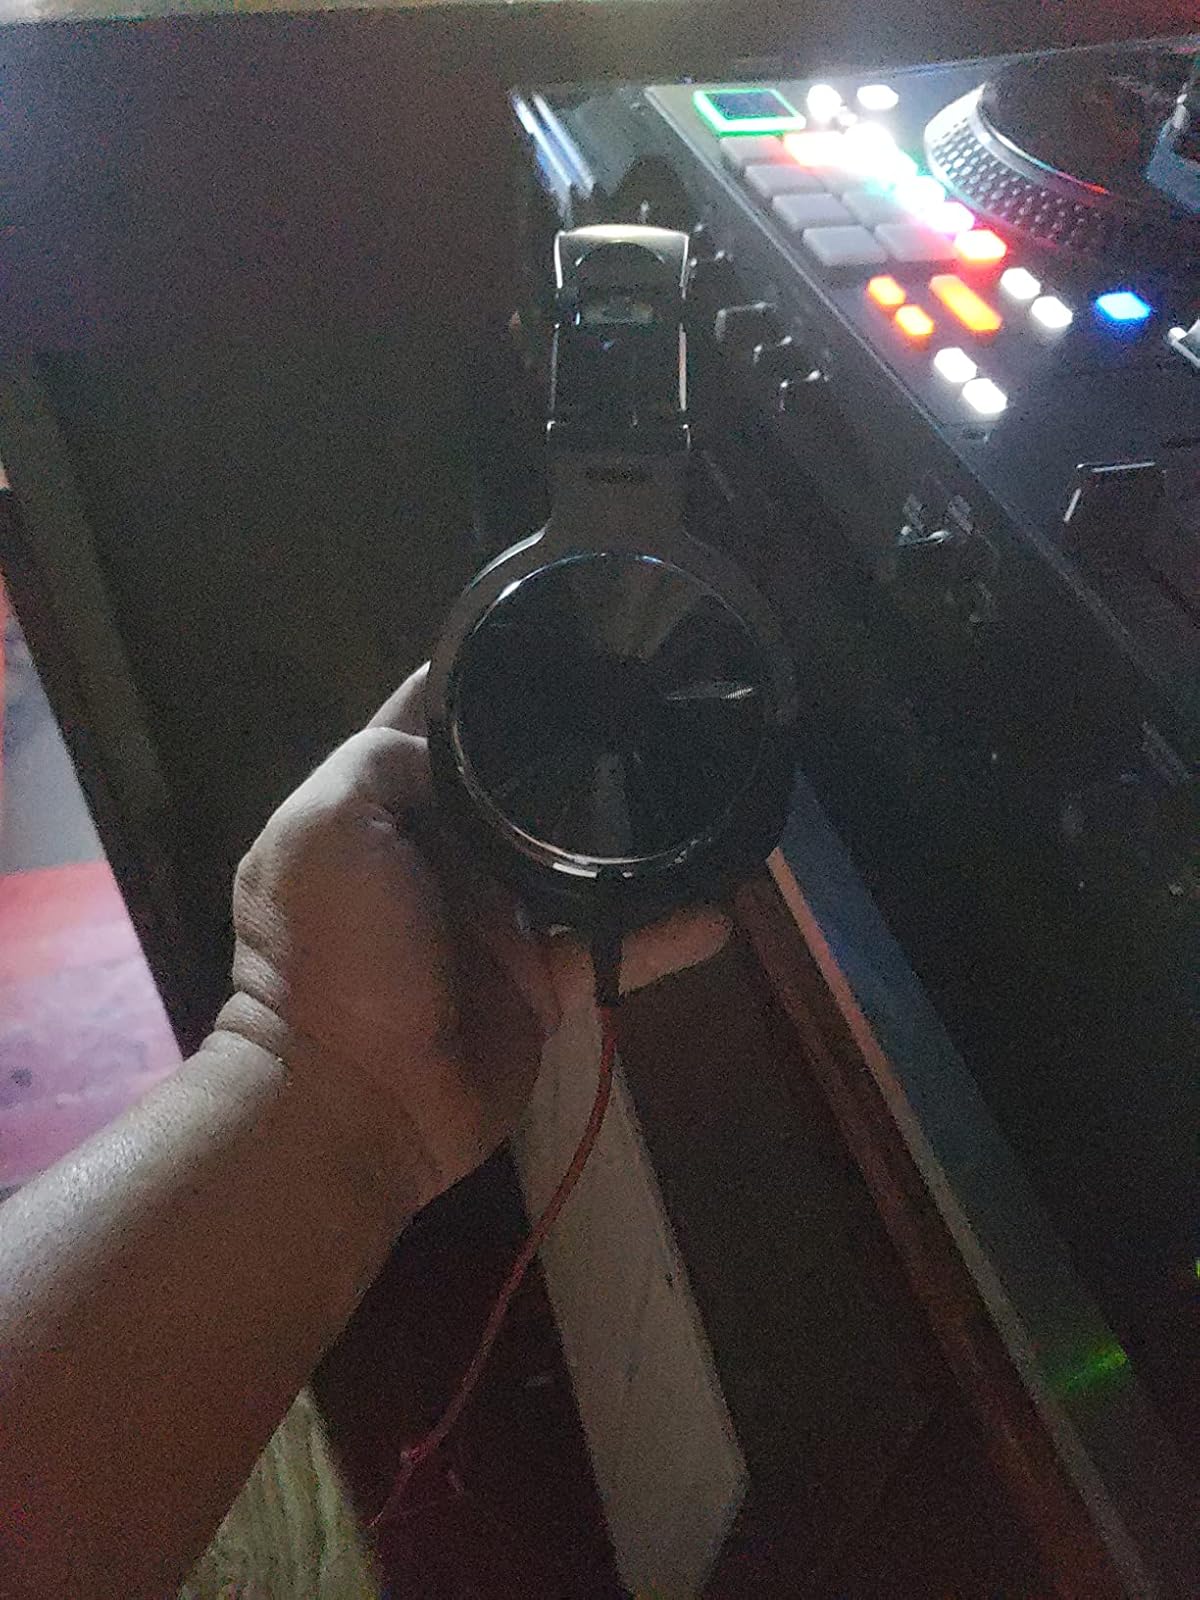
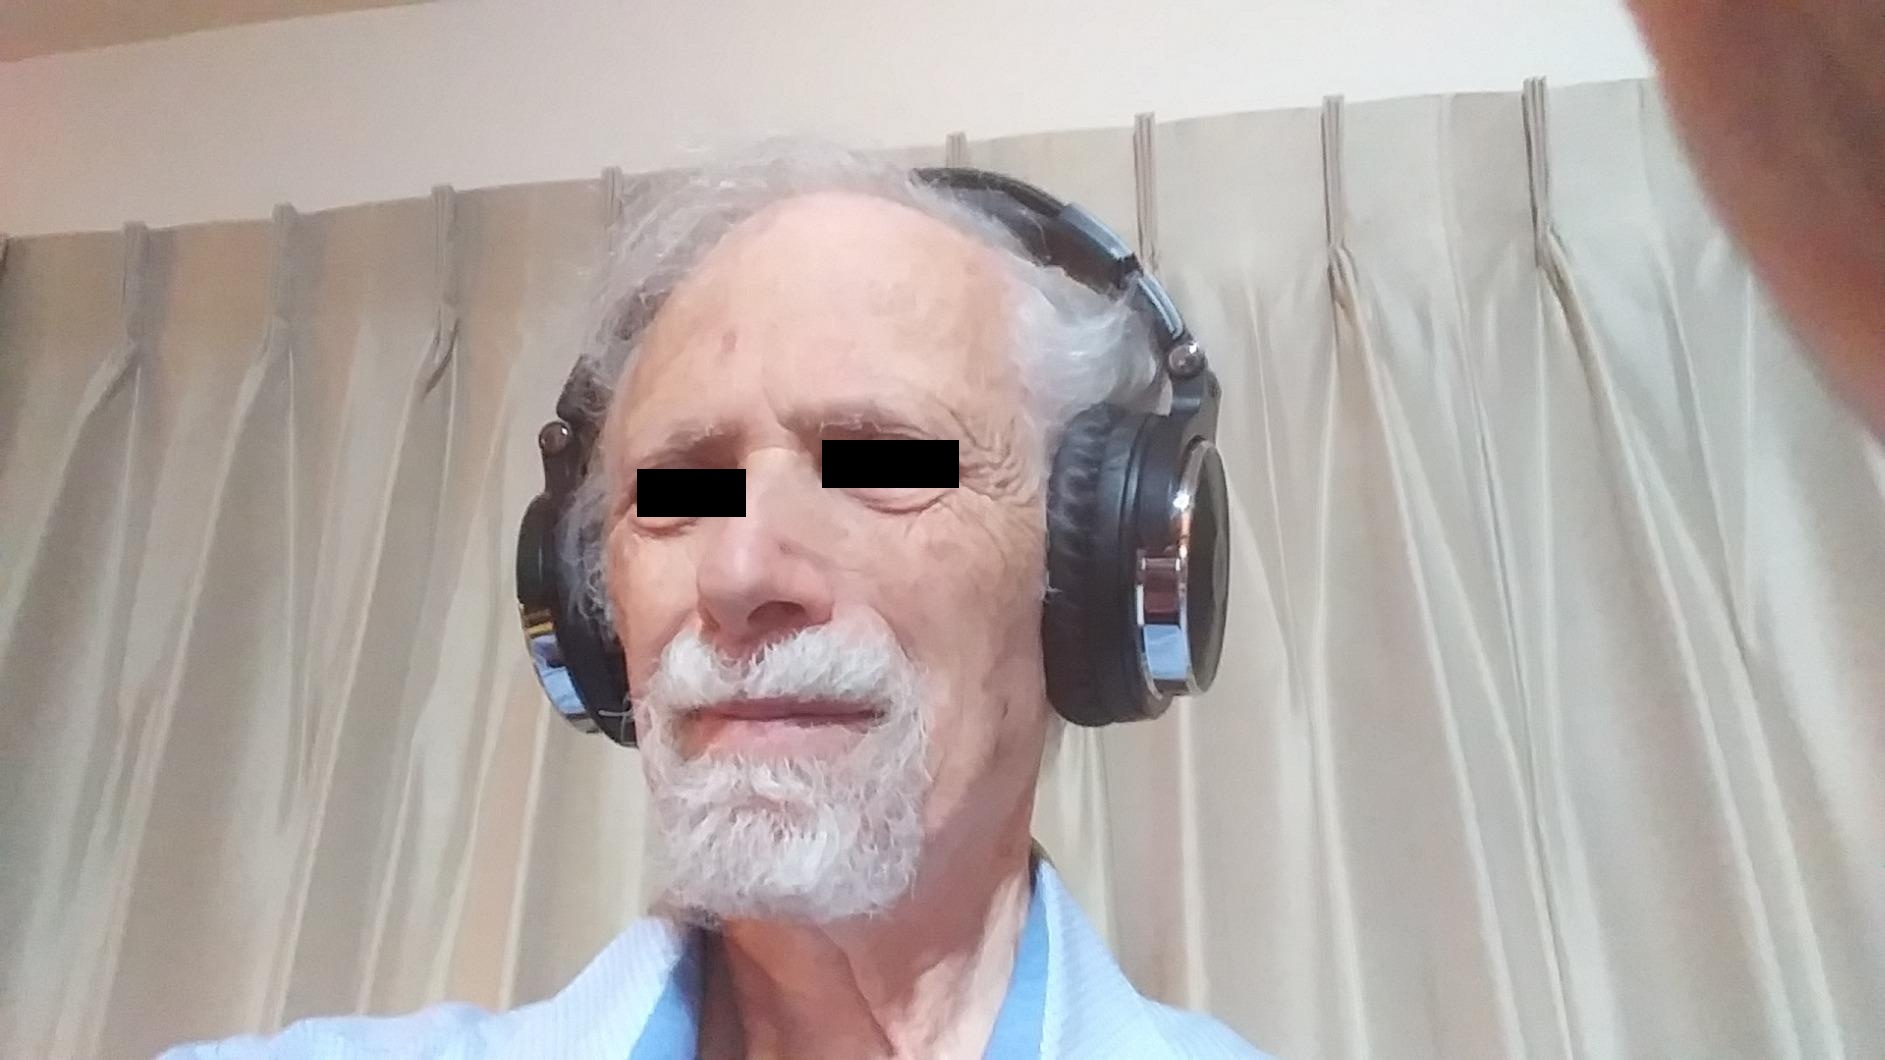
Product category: headphones
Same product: yes